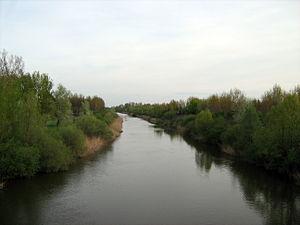
Kupusina est une localité de Serbie située dans la province autonome de Voïvodine. Elle fait partie de la municipalité d'Apatin dans le district de Bačka occidentale. Au recensement de 2011, elle comptait 1 921 habitants.